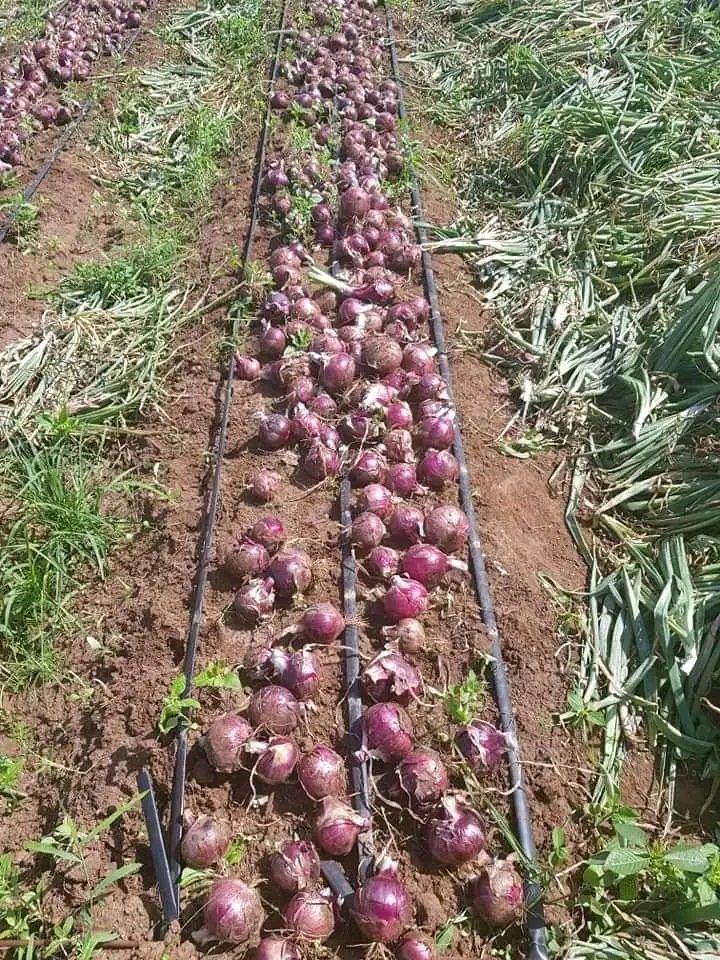
Shughuli za uvunwaji wa zao la vitunguu ambalo liko tayari kwa ajili ya kupelekwa sokoni, na hatimae kwenda kufanya biashara ambayo itakayoweza kuwasaidia wakulima kujipatia manufaa kupitia mazao hayo.